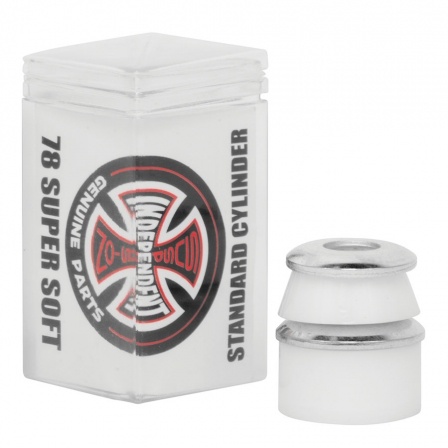
Indy Bushing Std Cyl Super Soft White
Independent Genuine Parts Suspension Cushions feature ultra-high rebound urethane formula for high performance and less break in time. Designed to fit Independent trucks as well as most other brands including Venture and Thunder*. Available in cylinder in 78a, 88a, 90a, 92a, 94a, and 96a and conical in 88a, 90a, and 92a. Box of 4 sets including washers
Brand: Independent
Category: Sporting Goods > Outdoor Recreation > Skateboarding > Skateboard Parts > Skateboard Small Parts > Skateboard Pivot Cups